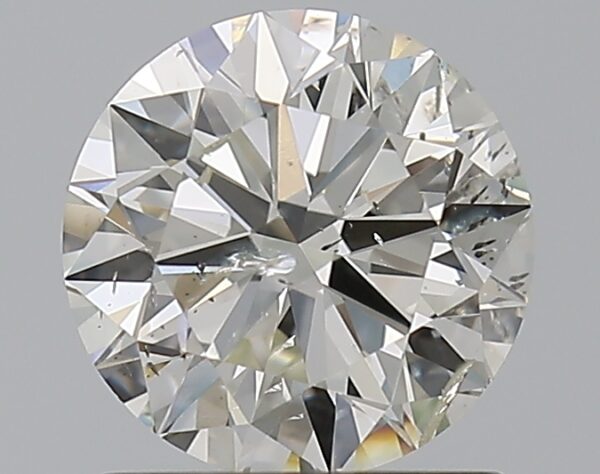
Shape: round
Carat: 1
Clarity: SI2
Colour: H
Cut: EX
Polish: EX
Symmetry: EX
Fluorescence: N
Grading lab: IGI
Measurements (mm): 6.41 x 6.36 x 3.91